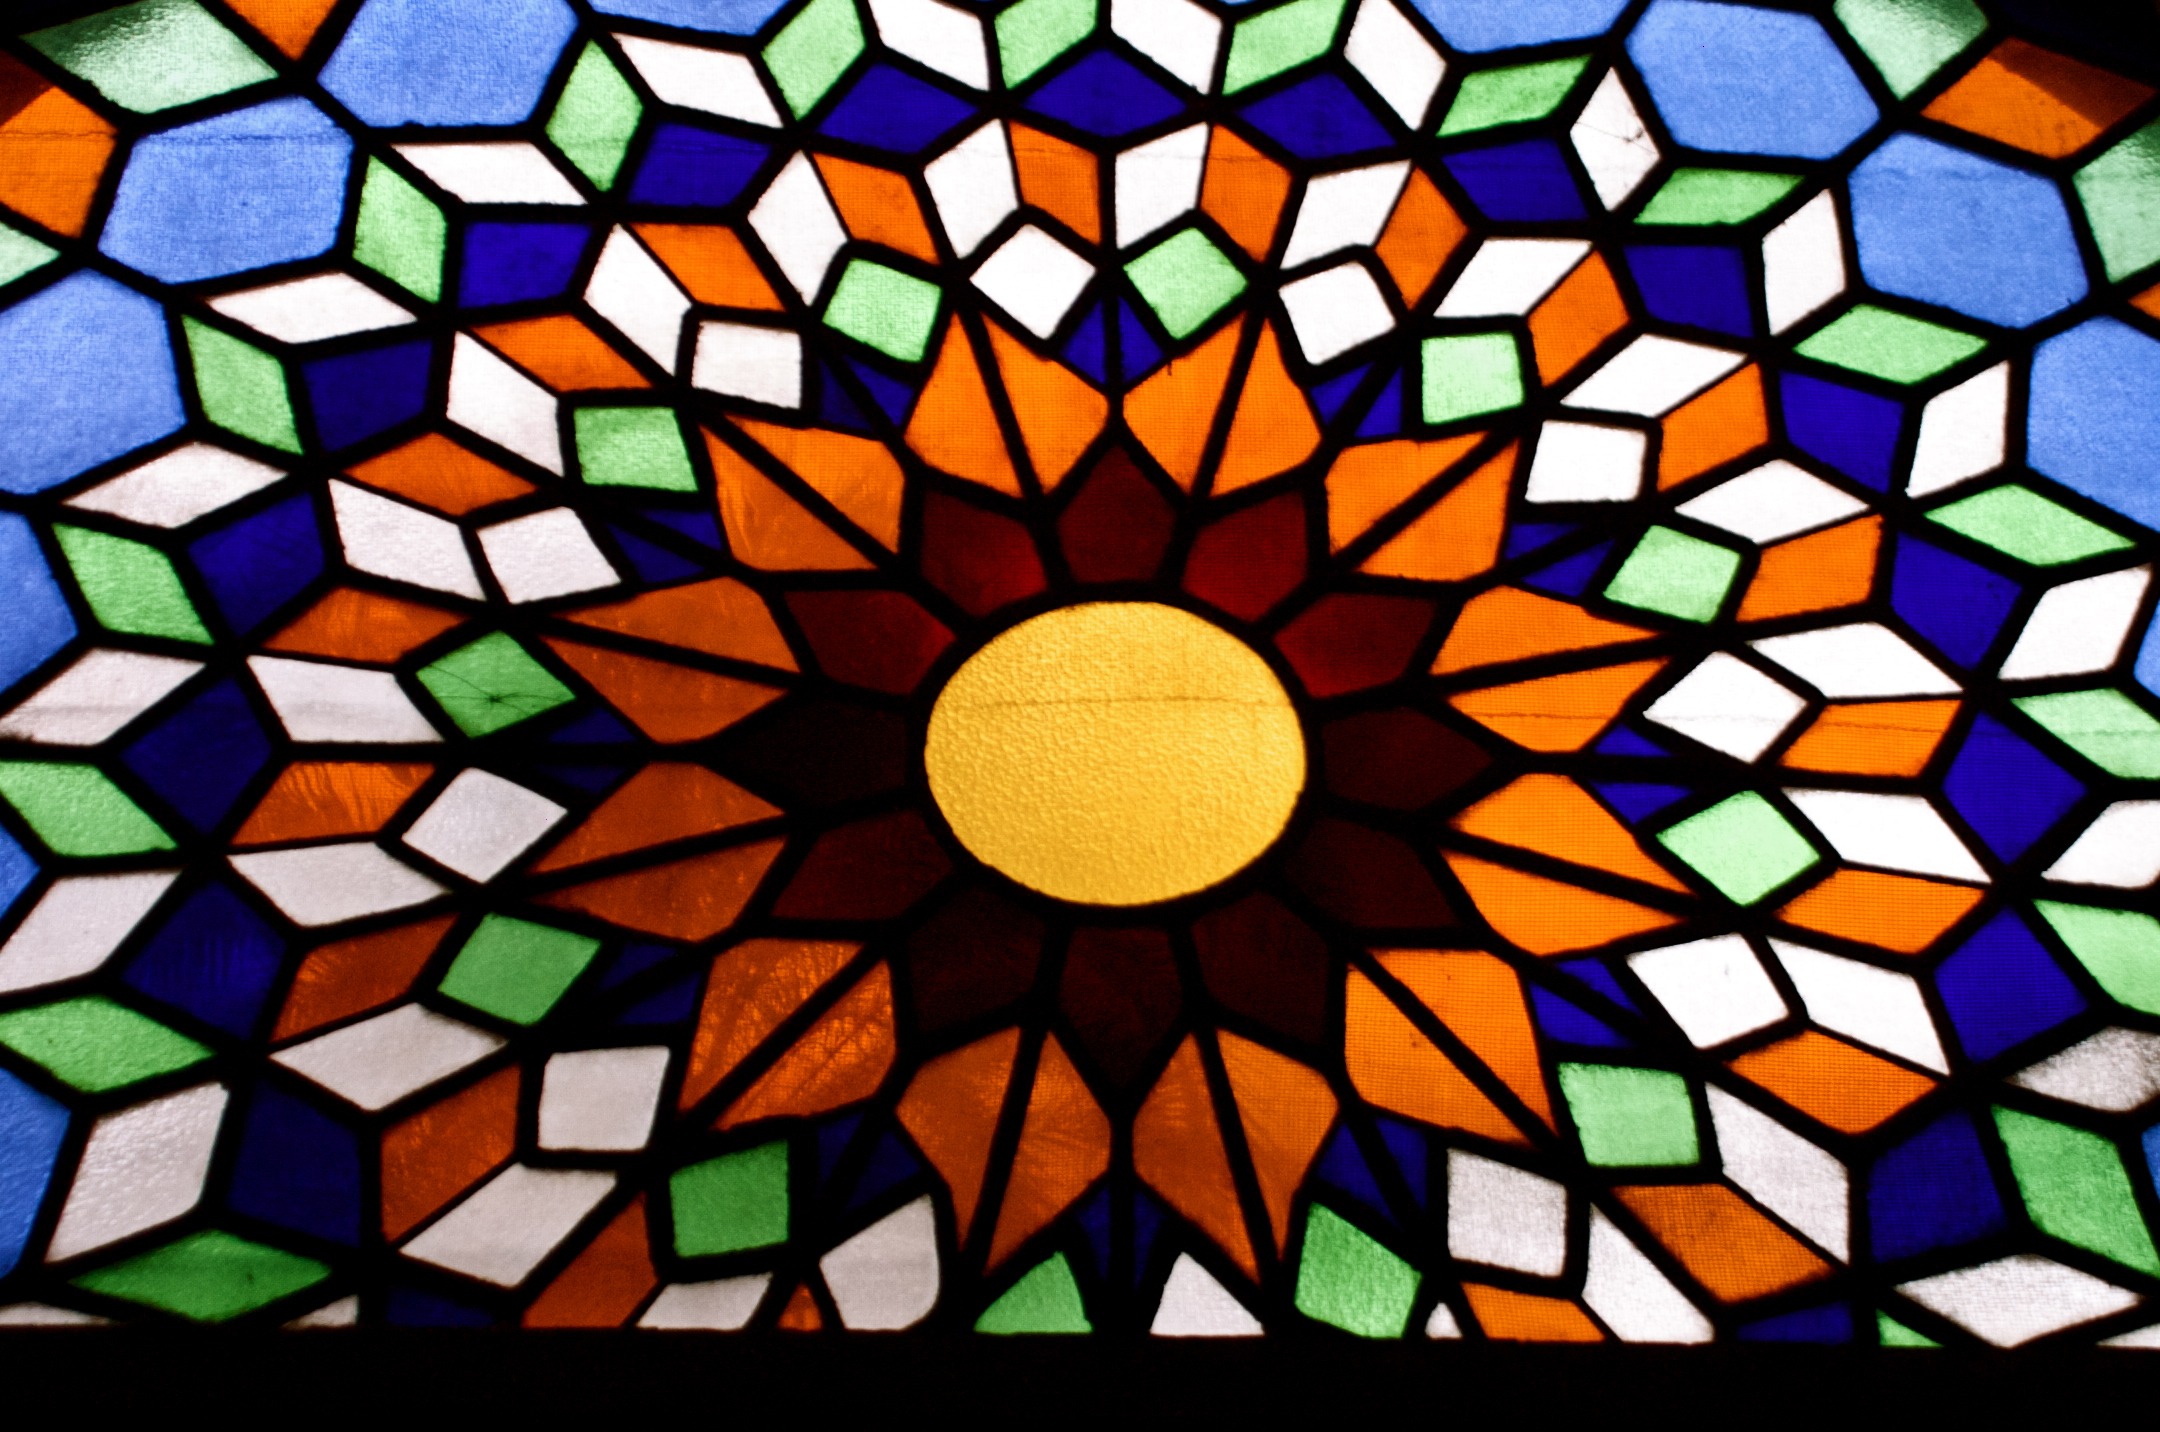
abstract, sun, window, glass, pattern, color, church, cathedral, yellow, material, stained glass, circle, art, monastery, symmetry, mosaic, abstract pattern